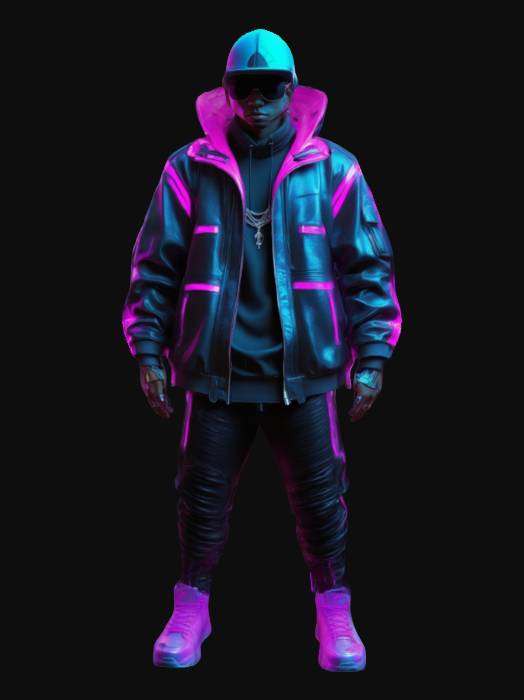
미적 점수 (1~10점): 8